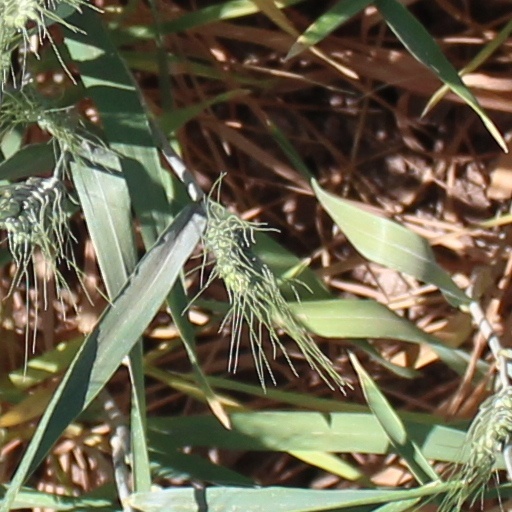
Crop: wheat